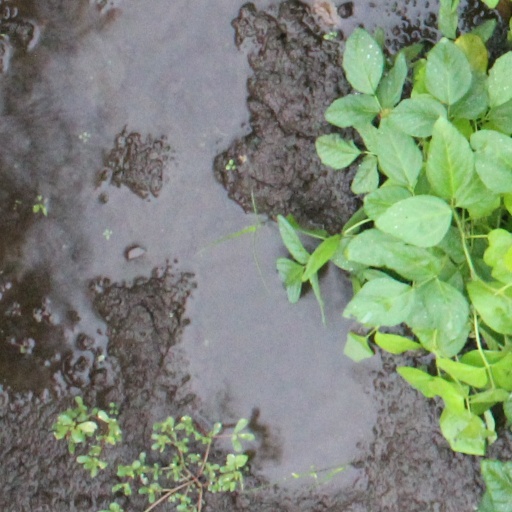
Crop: soybean